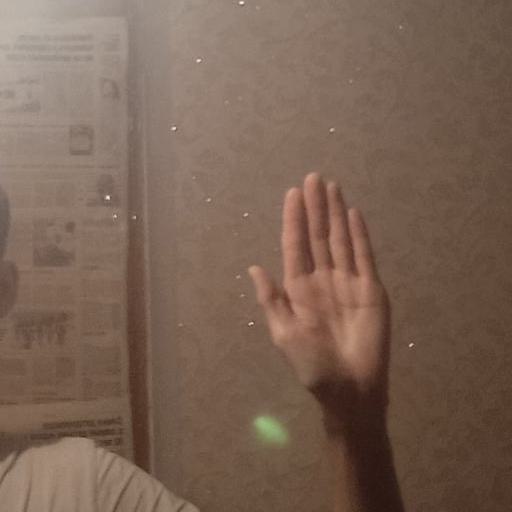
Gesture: stop